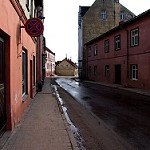
Scene: Outdoor